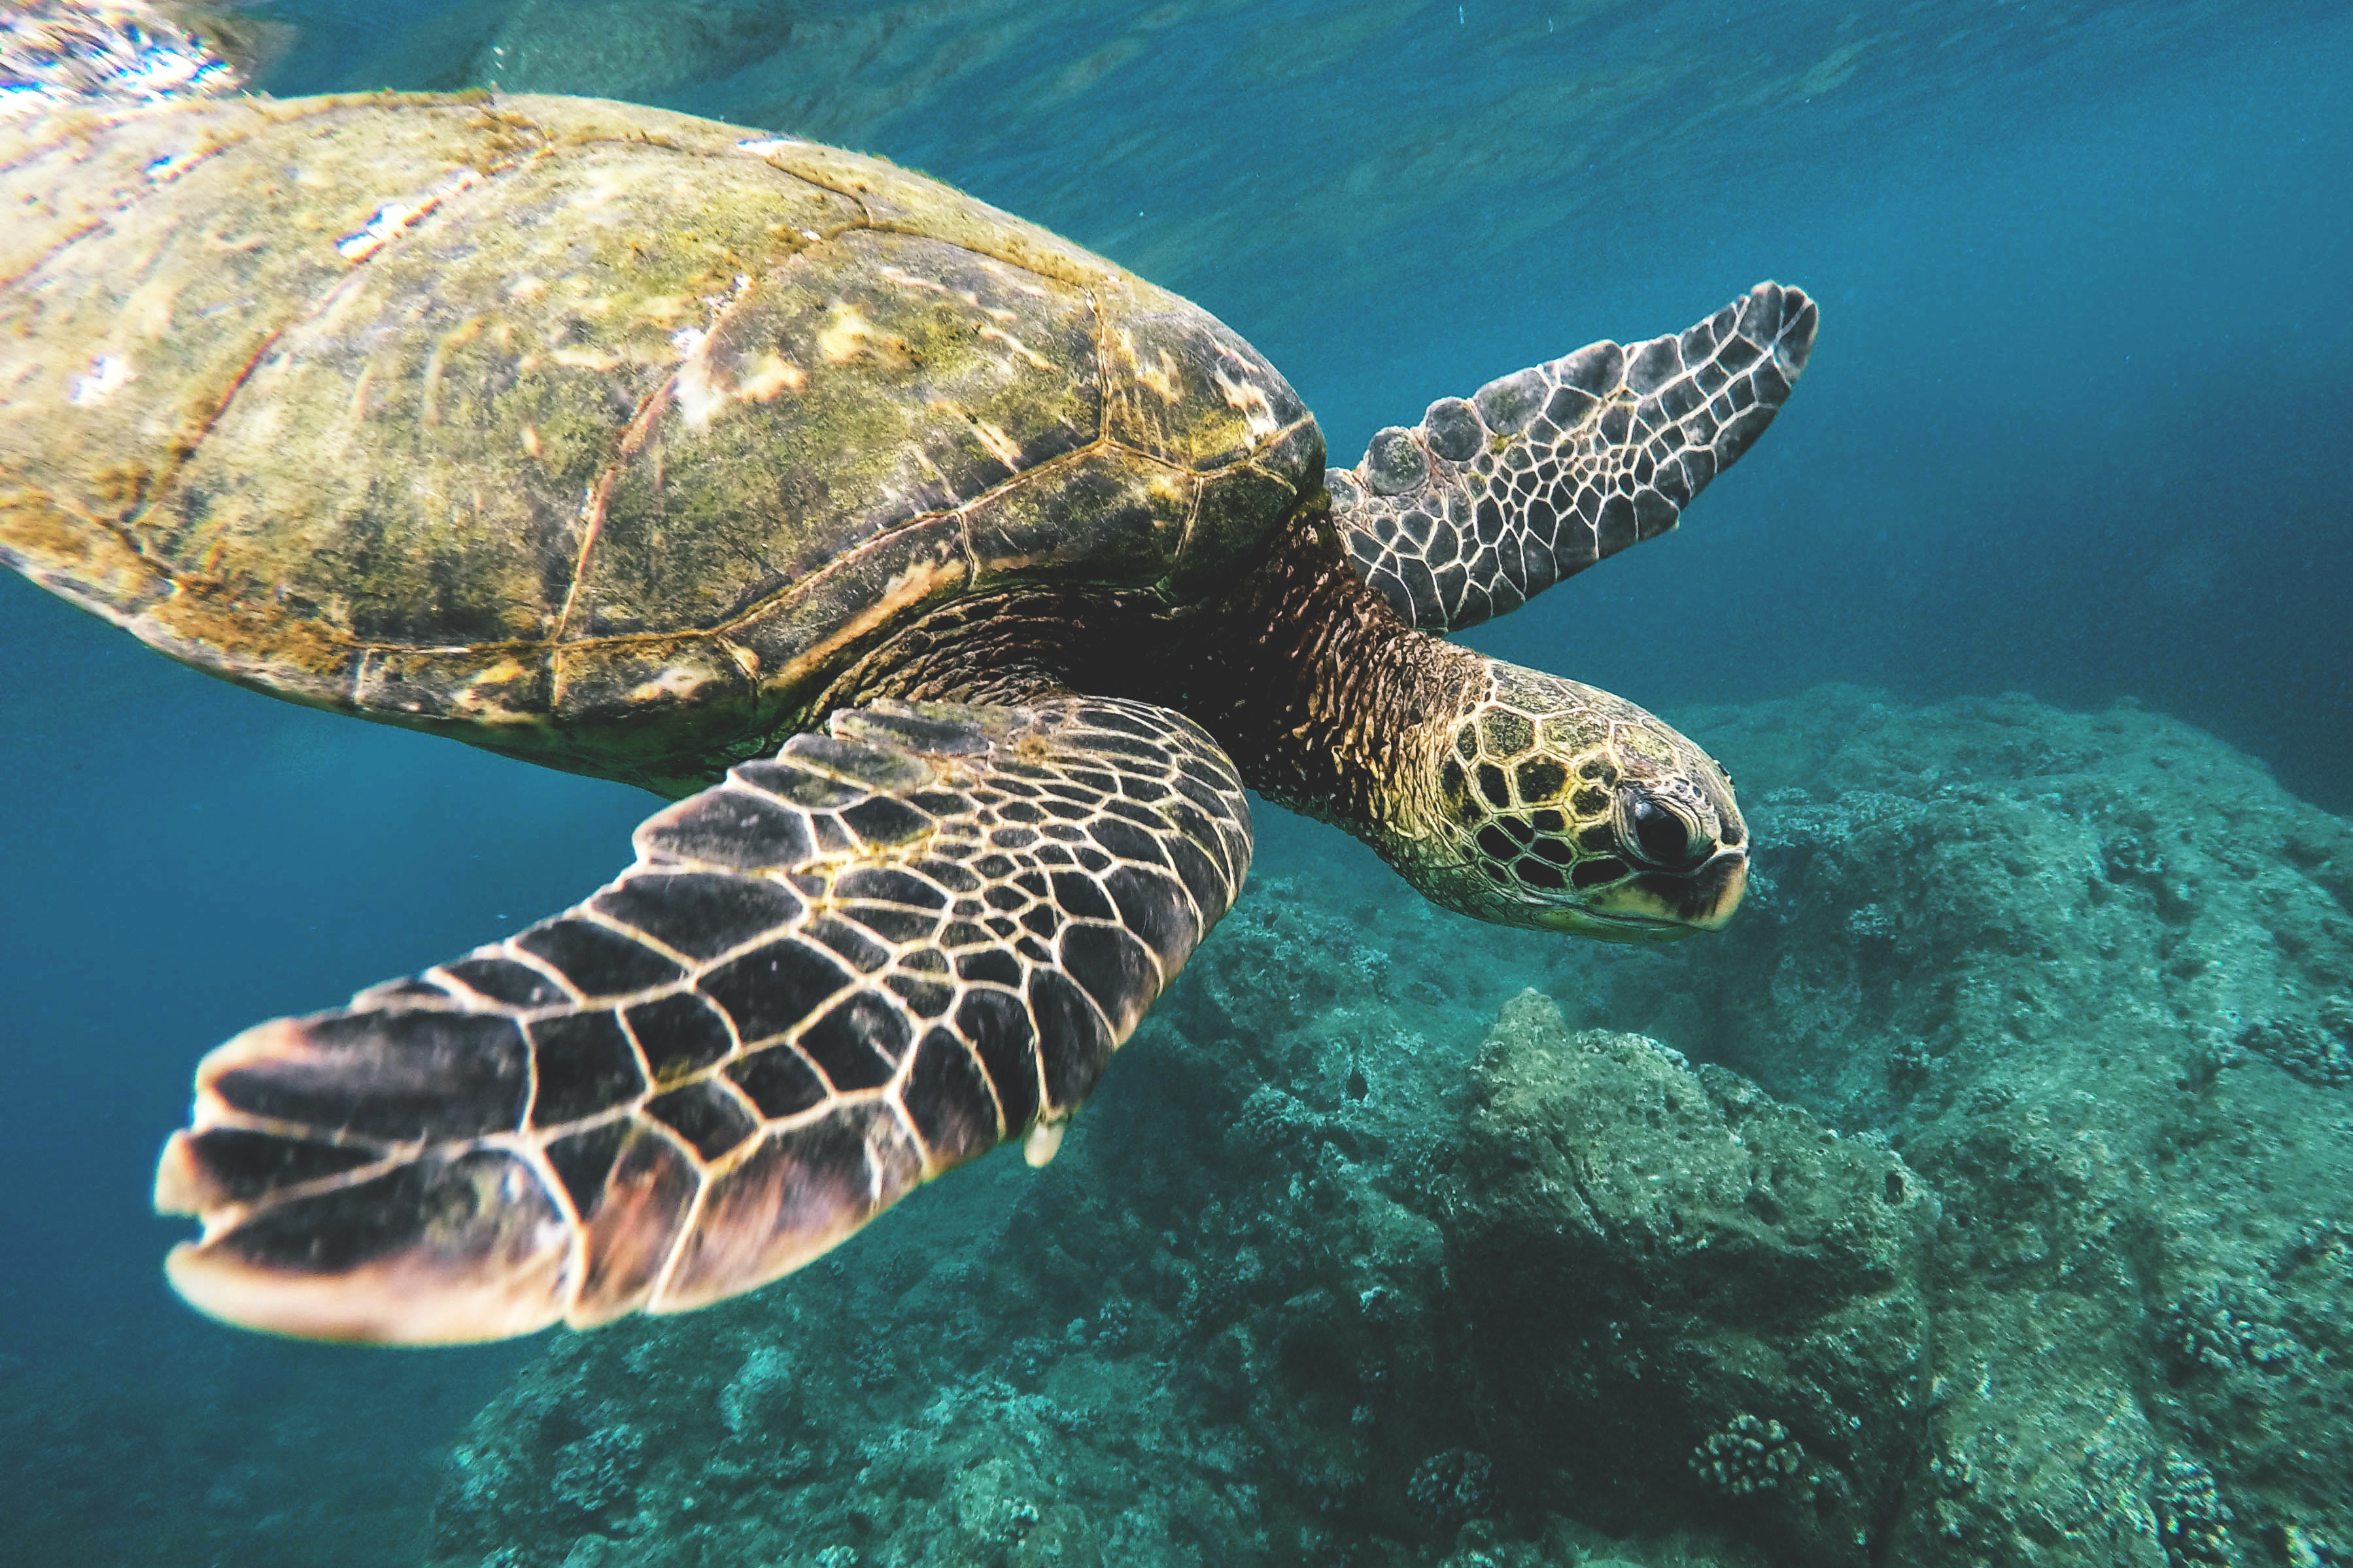
sea turtle, Hawksbill sea turtle, Olive ridley sea turtle, loggerhead sea turtle, green sea turtle, tortoise, turtle, kemp's ridley sea turtle, marine biology, organism, reptile, underwater, water, adaptation, wildlife, sea, common snapping turtle, leatherback sea turtle, reef, Pond turtle